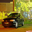
Label: automobile